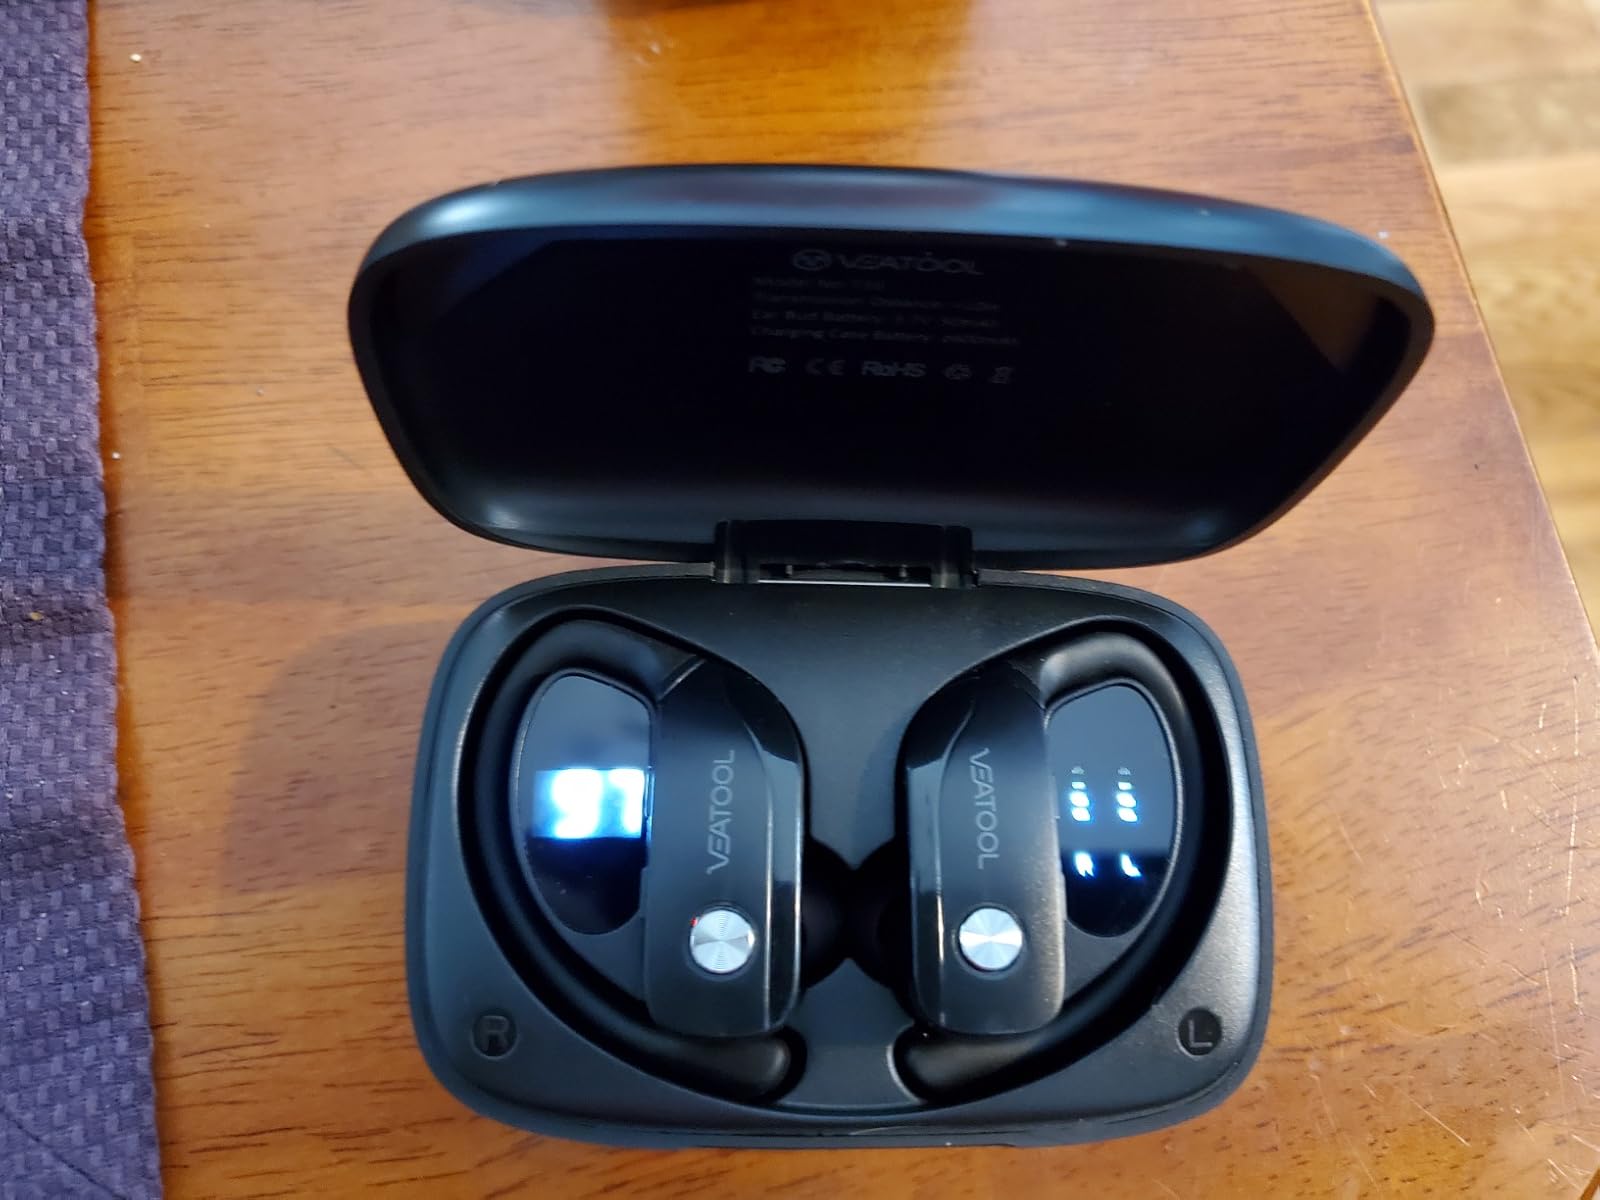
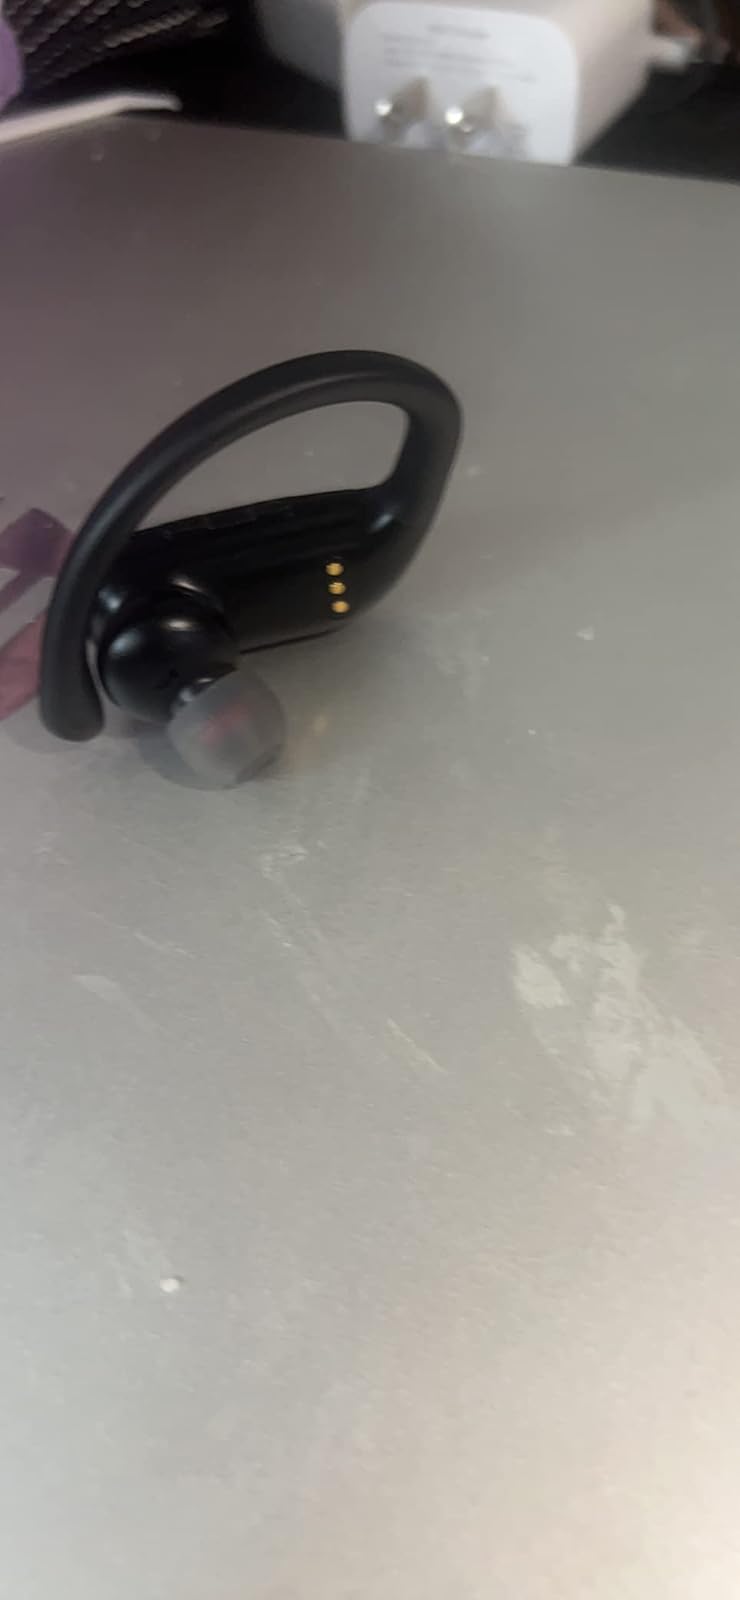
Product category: earbuds
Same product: no